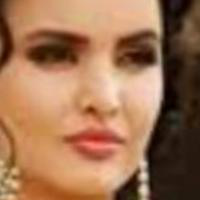
Age group: age 21-30